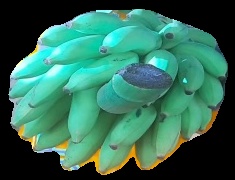
Variety: elakki-bale
Grade: grade2